Personal selling

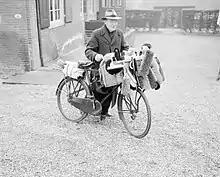
A brush salesman and his bicycle in the 1950s

Many sales scripts are designed to move the prospect sequentially through the cognitive, affective and behavioural stages of the purchase decision process and are designed around the AIDA model (attention →interest →desire →action). Most sales representatives include a greeting, closing and call to action in their scripts. A "call to action" (CTA) is simply an instruction to the prospect designed to prompt an immediate response. It often involves the use of an imperative verb such as "try it now" or "find out more". Other types of calls-to-action might provide consumers with strong reasons for purchasing immediately such an offer that is only available for a limited time, e.g. 'Limited stocks available' or a special deal usually accompanied by a time constraint, e.g. 'Order before midnight to receive a free gift with your order'. The key to a powerful call-to-action is to provide consumers with compelling reasons to purchase promptly rather than defer purchase decisions.